Bajhang 1 (constituency)

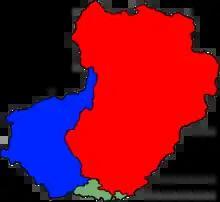
Assembly segments Bajhang 1(A) (red) and Bajhang 1(B) (blue) within Bajhang DistrictProtected areas in green

Bajhang 1 is the parliamentary constituency of Bajhang District in Nepal. This constituency came into existence on the Constituency Delimitation Commission (CDC) report submitted on 31 August 2017.